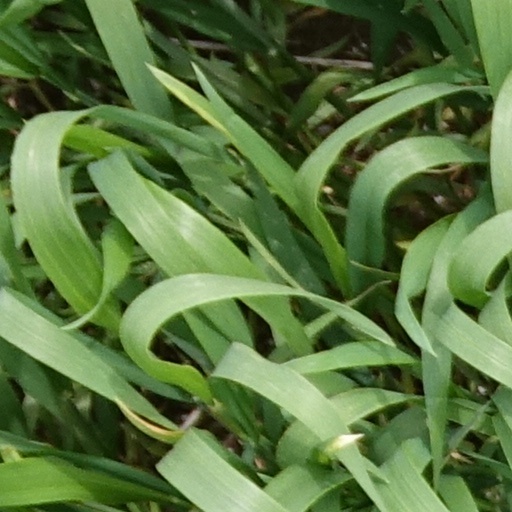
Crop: wheat